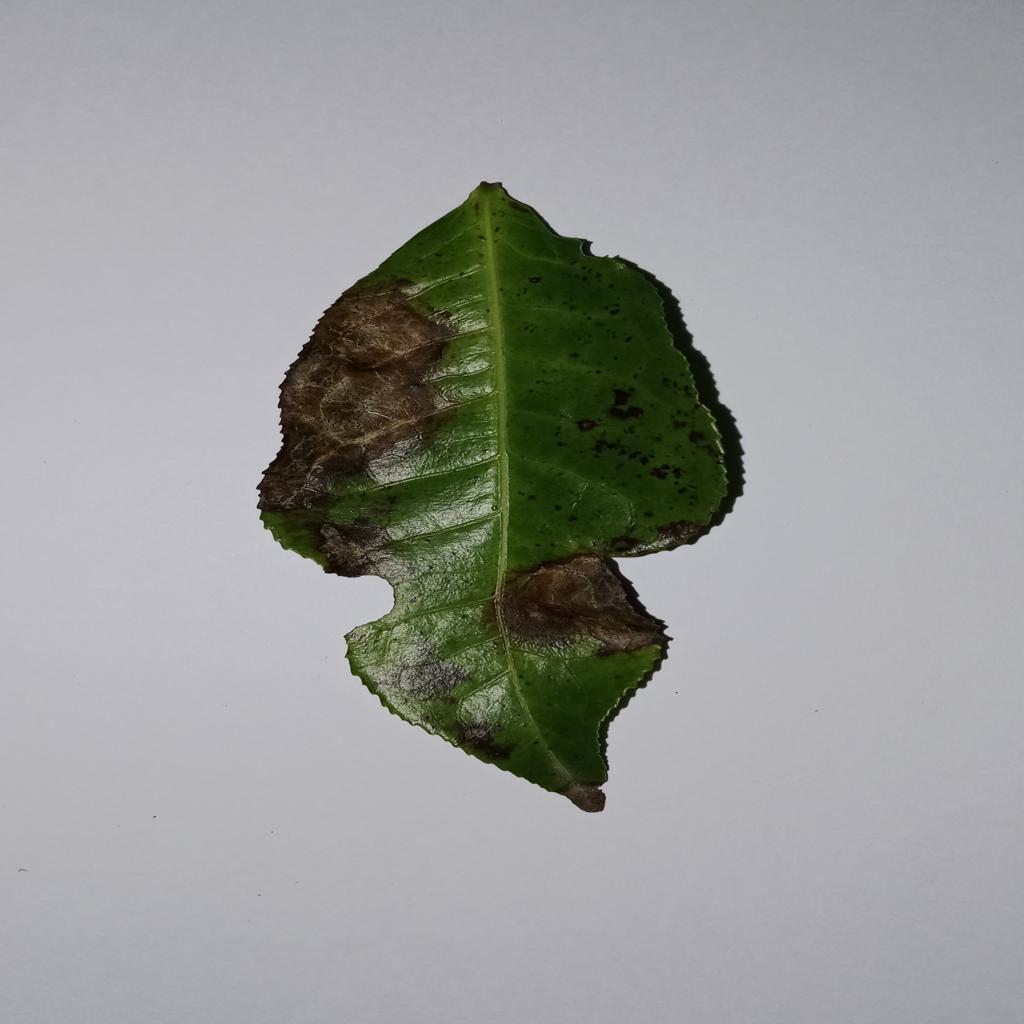
Label: Tea red leaf spot